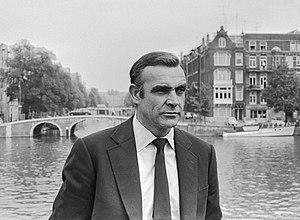
Bons baisers de Russie est un jeu vidéo de tir en vue à la troisième personne comprenant des séquences de jeu de course, sorti en 2005 et édité et développé par Electronic Arts en collaboration avec Rebellion Developments pour la version PSP. Il met en vedette l'agent secret d'Ian Fleming, James Bond. Le jeu est basé sur le roman de 1957 et sur le film de 1963 du même nom.
Les diamants sont éternels est un film britannique réalisé par Guy Hamilton et sorti en 1971.
James Bond [ d͡ʒeɪmz bɒnd], également connu par son matricule 007, est un personnage de fiction créé en 1953 par l'écrivain et ancien espion britannique Ian Fleming dans le roman Casino Royale.